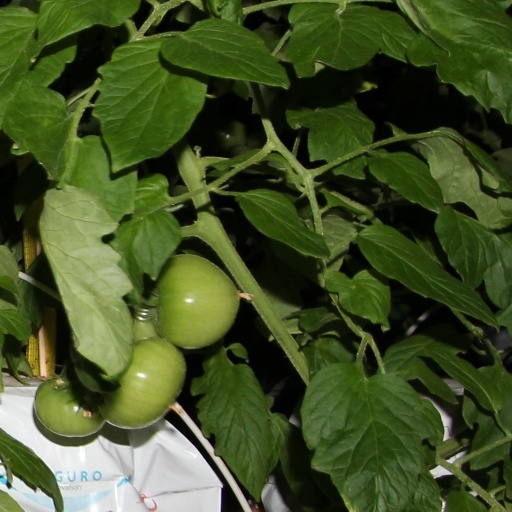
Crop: tomato